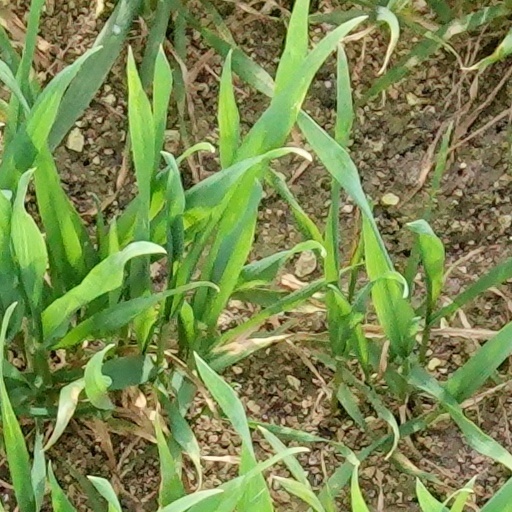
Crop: wheat